Iphinopsis boucheti

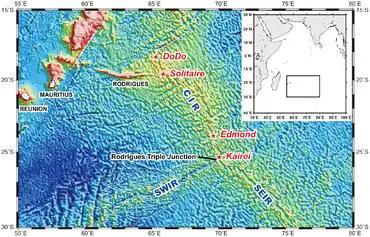
Map of southern part of the Central Indian Ridge (CIR) showing location of the Kairei hydrothermal vent site.

The type locality is the Kairei hydrothermal vent site on the Central Indian Ridge, just north of the Rodrigues Triple Point. It occurs in a distinct microhabitat of black smokers and sites of diffuse venting at a depth of 2424 to 2443 meters.